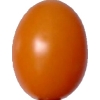
Label: tomato_cherry_orange